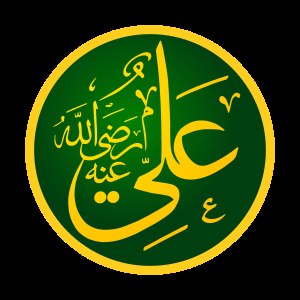
Ali
Kalligrafisk repræsentation af Ali
ʿAlī ibn Abī Ṭālib var den islamiske profet Muhammeds svigersøn og fætter og indtager en fremtrædende stilling inden for islam. Shiamuslimer mener, at han er den første af de tolv ufejlbarlige imamer, der er Muhammeds retmæssige efterfølgere som leder af muslimerne. Ifølge shiamuslimer havde Muhammed selv forudsagt, at de rette efterfølgere var "tolv personer fra Quraysh-stammen", og at Ali var den første mand, som troede på Muhammeds åbenbaringer fra Gud. Ali var på det tidspunkt omkring ni år. Ifølge sunnimuslimer var han den fjerde "retledte" kalif efter Abū Bakr, ʿUmar og ʿUthmān.